List of Gotham (franchise) characters

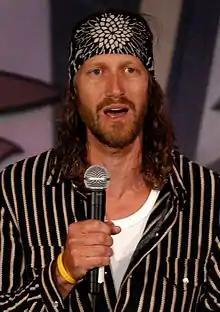
Christopher Heyerdahl

Lazlo Valentin / Professor Pyg (portrayed by Michael Cerveris) is a pig-masked killer who targets dirty cops and other "greedy pigs" of Gotham City. After killing some corrupt police officers, Professor Pyg moved on to Phase 2 of his plan that involved harvesting the organs of dead less fortunate people that he poisoned and cooking them into the meat pies he made for a charity event at the Falcone Home and School for Orphans. During his fight with Jim Gordon, Professor Pyg was defeated by Gordon and was arrested by the police. While incarcerated at Arkham Asylum, Gordon gets a clue about his true identity and his surgeries where he was previously arrested down south in his unaltered state. After tricking a guard into coming into his cell, Professor Pyg kills the guard, leaves a message in blood for Gordon, and escapes.